Zymoseptoria tritici

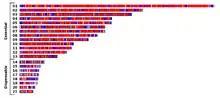
Chromosomes 1-13 are the largest and essential. Chromosomes 14-21 are smaller and dispensable.

"Zymoseptoria tritici" represents an intriguing model for fundamental genetic studies of plant-pathogenic fungi. It is haploid plant-pathogenic fungus. Many fungi are haploid, which greatly simplifies genetic studies.